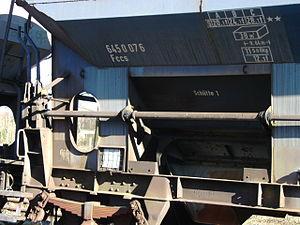
Un wagon-trémie est un wagon ferroviaire dont le déchargement s'effectue par gravité soit par-dessous, soit latéralement. La cargaison vidée est guidée par une trémie.